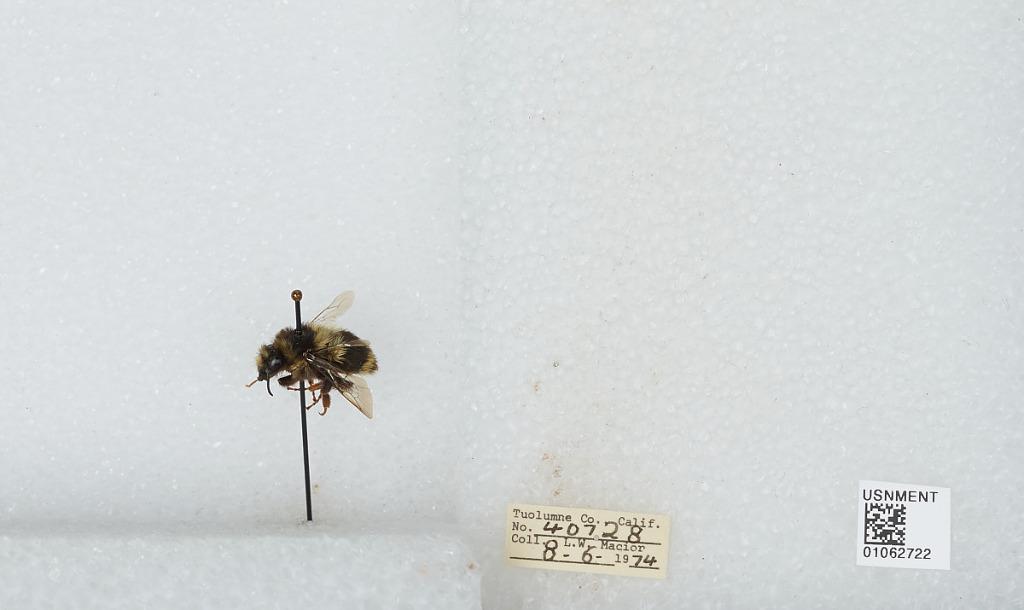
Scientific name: Bombus bifarius nearcticus
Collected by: L. Macior
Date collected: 1974-8-6
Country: United States
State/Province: California
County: Tuolumne
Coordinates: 38.02, -119.93